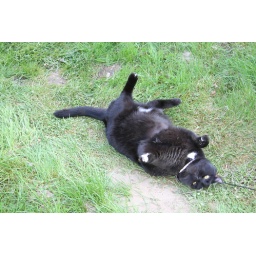
Merlijn rolling in the grass and sand